Lost Lansdale Series

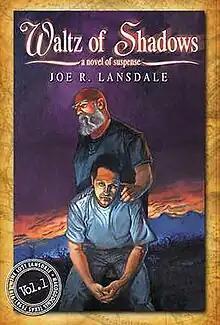
Cover art by Mark A. Nelson

The Lost Lansdale Series is a series of four books by Joe R. Lansdale.